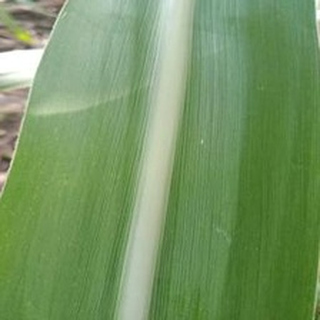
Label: healthy_sugarcane